Kent State University

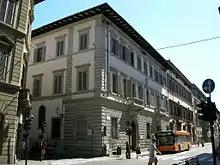
, home to the KSU Florence facility in Italy

KSU Florence is an international study abroad program that grants students the opportunity to study in historic Florence, Italy at the . Formerly, the campus was housed in Palazzo dei Cerchi, a prestigious and ancient building located in the heart of Florence at the corner of Via della Condotta and Vicolo dei Cerchi next to the famous Piazza della Signoria and the birthplace of literary genius Dante Alighieri. Kent State acquired this facility in 2003 and undertook its complete renovation. The original exterior was maintained and reflects Florence as it was in the 13th century. The restoration carefully preserved the original structure while creating an efficient space for academic purposes, with an interior that houses state-of-the-art classrooms. After using the recently restorated Palazzo Vettori since January 2016, on April 17, 2016, the Kent State University Florence campus was officially moved from Palazzo dei Cerchi and Palazzo Bartolini Baldelli to Palazzo Vettori.